Princess Charlotte of Wales (1796–1817)

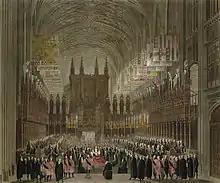
Princess Charlotte's funeral

Charlotte's pregnancy was the subject of the most intense public interest. Betting shops quickly set up book on what sex the child would be. Economists calculated that the birth of a princess would raise the stock market by 2.5%; the birth of a prince would raise it 6%. Charlotte spent her time quietly, spending much time sitting for a portrait by Sir Thomas Lawrence. She ate heavily and got little exercise; when her medical team began prenatal care in August 1817, they put her on a strict diet, hoping to reduce the size of the child at birth. The diet, and occasional bleeding, seemed to weaken Charlotte. Stockmar was amazed at a treatment he saw as outdated, and declined to join the medical team, believing that, as a foreigner, he would be blamed if anything went wrong.